Valdemarsgade

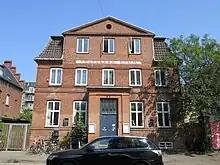
No. 15: Teatret Zepelin

No, 15 was built for Vesterbros KFUM, the local branch of the YMCA: It now houses Teatret Zeppelin, a theatre specializing in productions for children and families. No. 17 is a residential building from 1885.